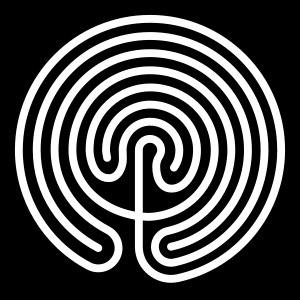
Un labyrinthe est un tracé sinueux, muni ou non d'embranchements, d'impasses et de fausses pistes, destiné à perdre ou à ralentir celui qui cherche à s'y déplacer.